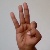
The image shows a hand gesture representing the letter 'F' in Indian Sign Language.